Archiepiscopal Towers Interpretation Centre

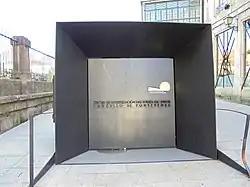
Museum entrance.

The museum is run by the municipality and covers an area of 715 square metres. On the sides of the museum, the inner and outer walls of the fortress are presented in calculated darkness. The structure includes the pillars of a drawbridge for access to the fortress and archaeological remains. The CITA has only one access point above ground, in the form of a glazed metro entrance.